Blue Ridge Hall

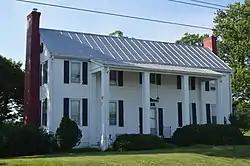

Blue Ridge Hall is a historic stagecoach hotel at 11593 U.S. Route 11 in central eastern Botetourt County, Virginia. Located on the historic main road down the Shenandoah Valley, it is a two-story wood-frame structure, with a gabled roof and clapboarded exterior, and a 20th-century Colonial Revival porch across the front. It was built about 1836, and is a well-preserved example of a Federal style antebellum house, later used as a tavern and stagecoach stop.